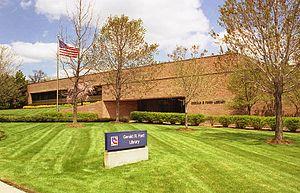
La bibliothèque présidentielle Gerald R. Ford appartient au système des bibliothèques de la National Archives and Records Administration. Elle se trouve au 1000 Beal Avenue sur le campus nord de l'Université du Michigan à Ann Arbor, où Gerald Ford fit ses études. Elle abrite des documents écrits et audiovisuels sur la vie et la carrière politique de Gerald Ford, le 38ᵉ président des États-Unis.